Question: Please indicate a possible affordance area of drag_suitcase that can be used for holding
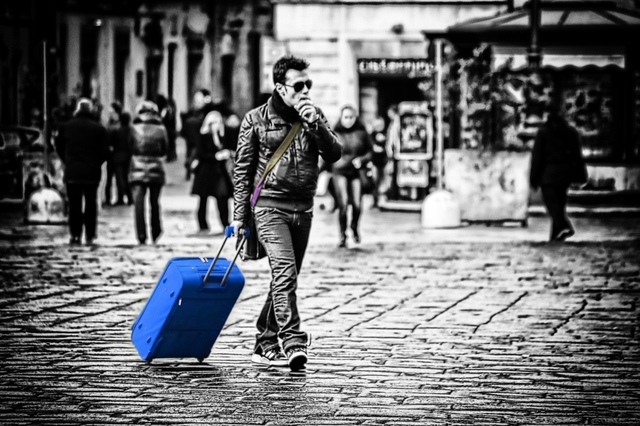
Answer: [220.5, 212, 256.5, 245]